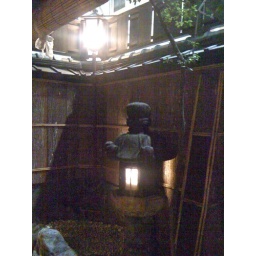
Nice setting out the window could convince you you're not in Termachi, the tackiest street on earth